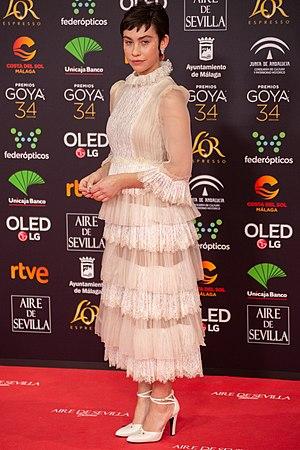
Elisa & Marcela est un drame, romance et biopic espagnol réalisé Isabel Coixet, sorti en 2019.